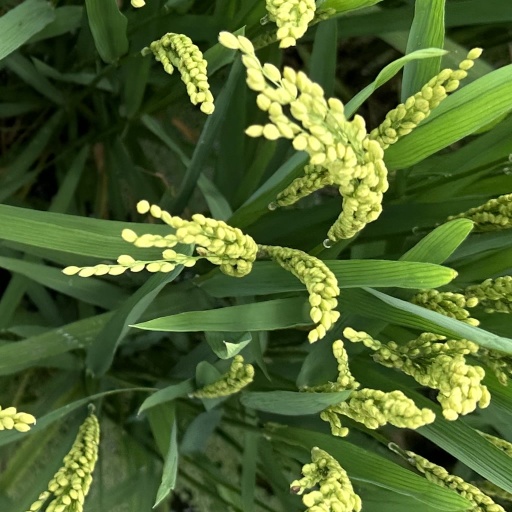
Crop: rice